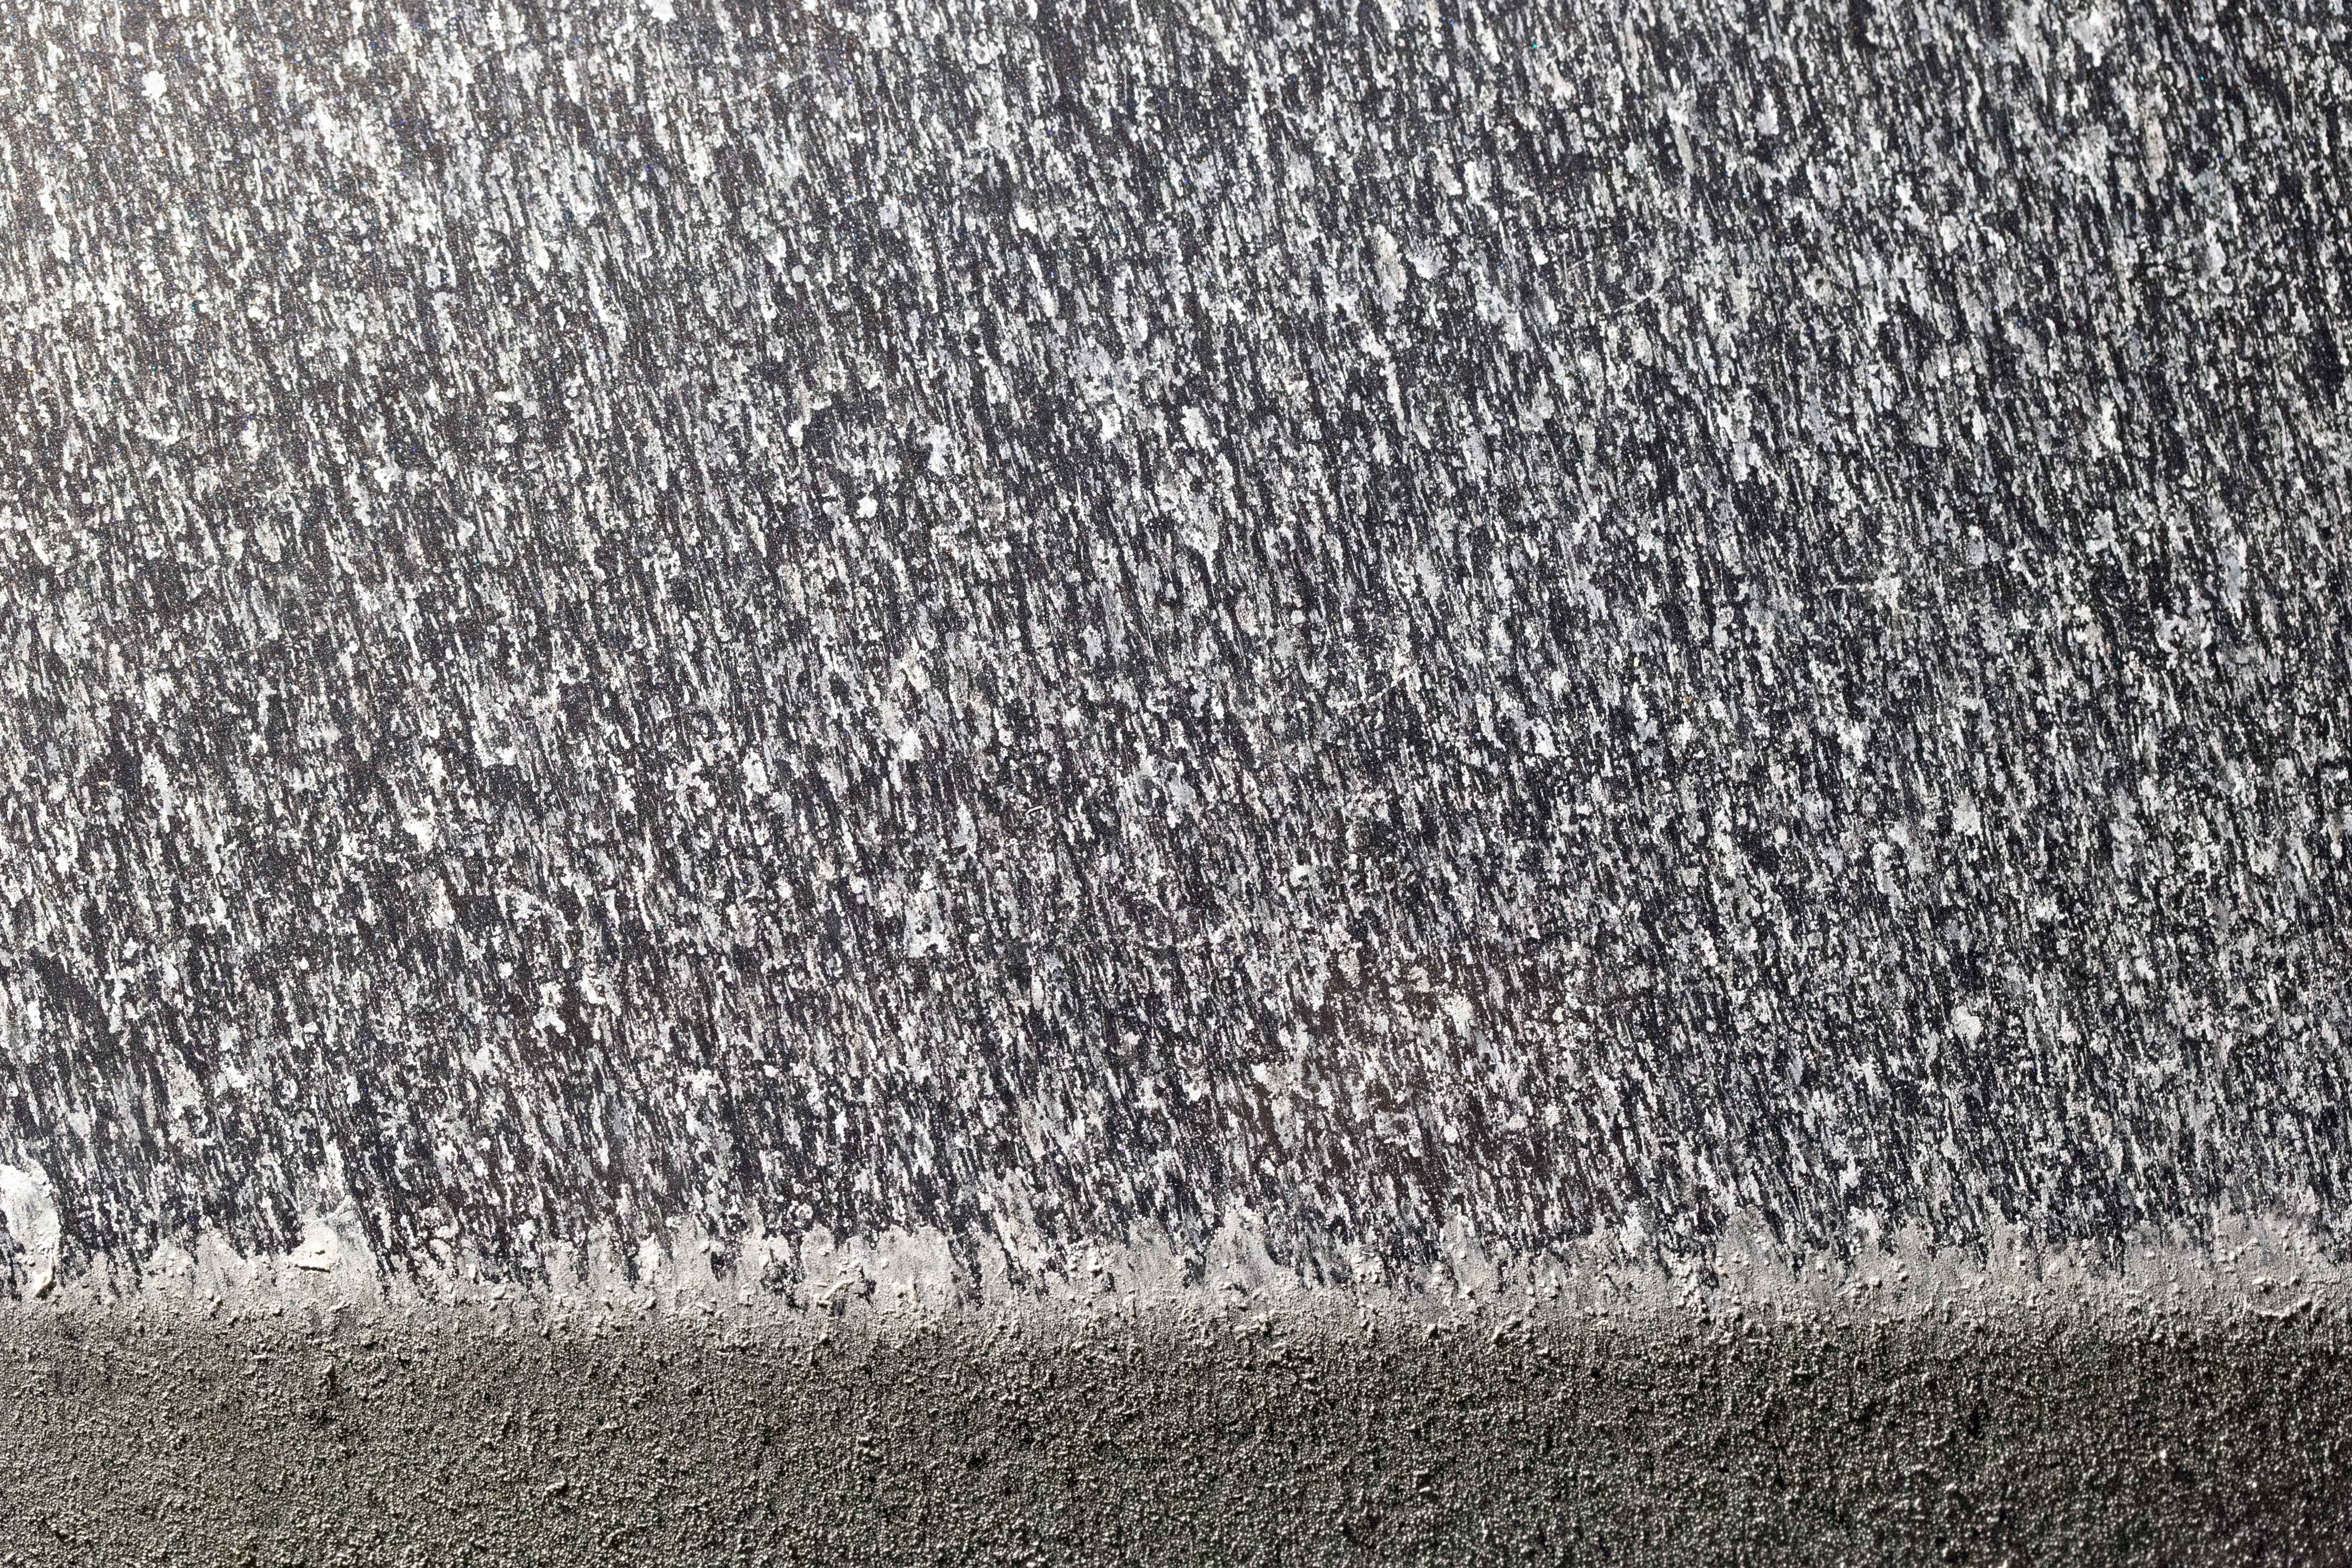
black and white